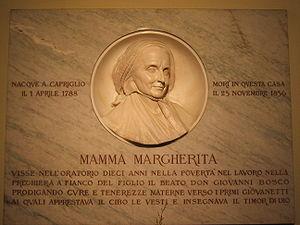
Marguerite Occhiena Bosco, en italien Margherita Occhiena Bosco, connue sous l'appellation « Maman Marguerite », née en 1788 et morte en 1856, est une femme piémontaise, mère de saint Jean Bosco, et coéducatrice des jeunes dont celui-ci s'occupait. Elle est reconnue vénérable depuis 2006.